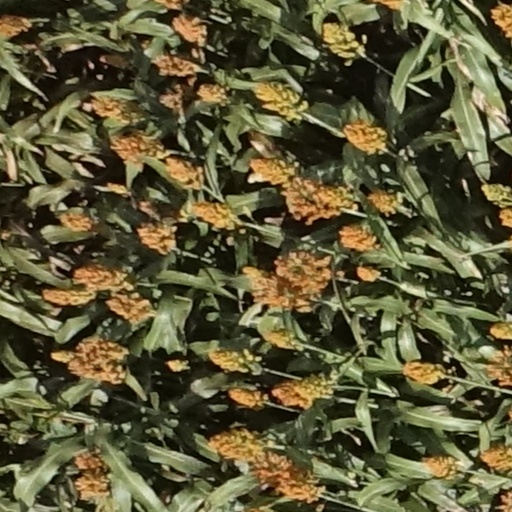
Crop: sorghum